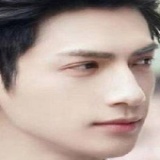
diễn viên La Vân Hi